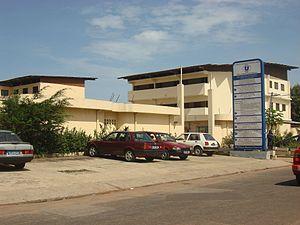
Université catholique de l'Afrique de l'ouest à Cocody, Abidjan (Côte d'Ivoire)